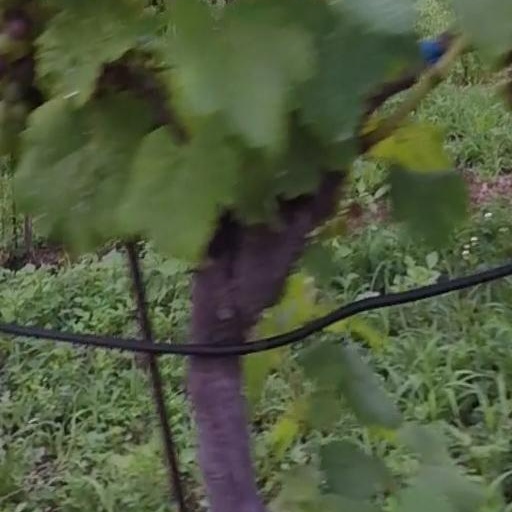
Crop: grape